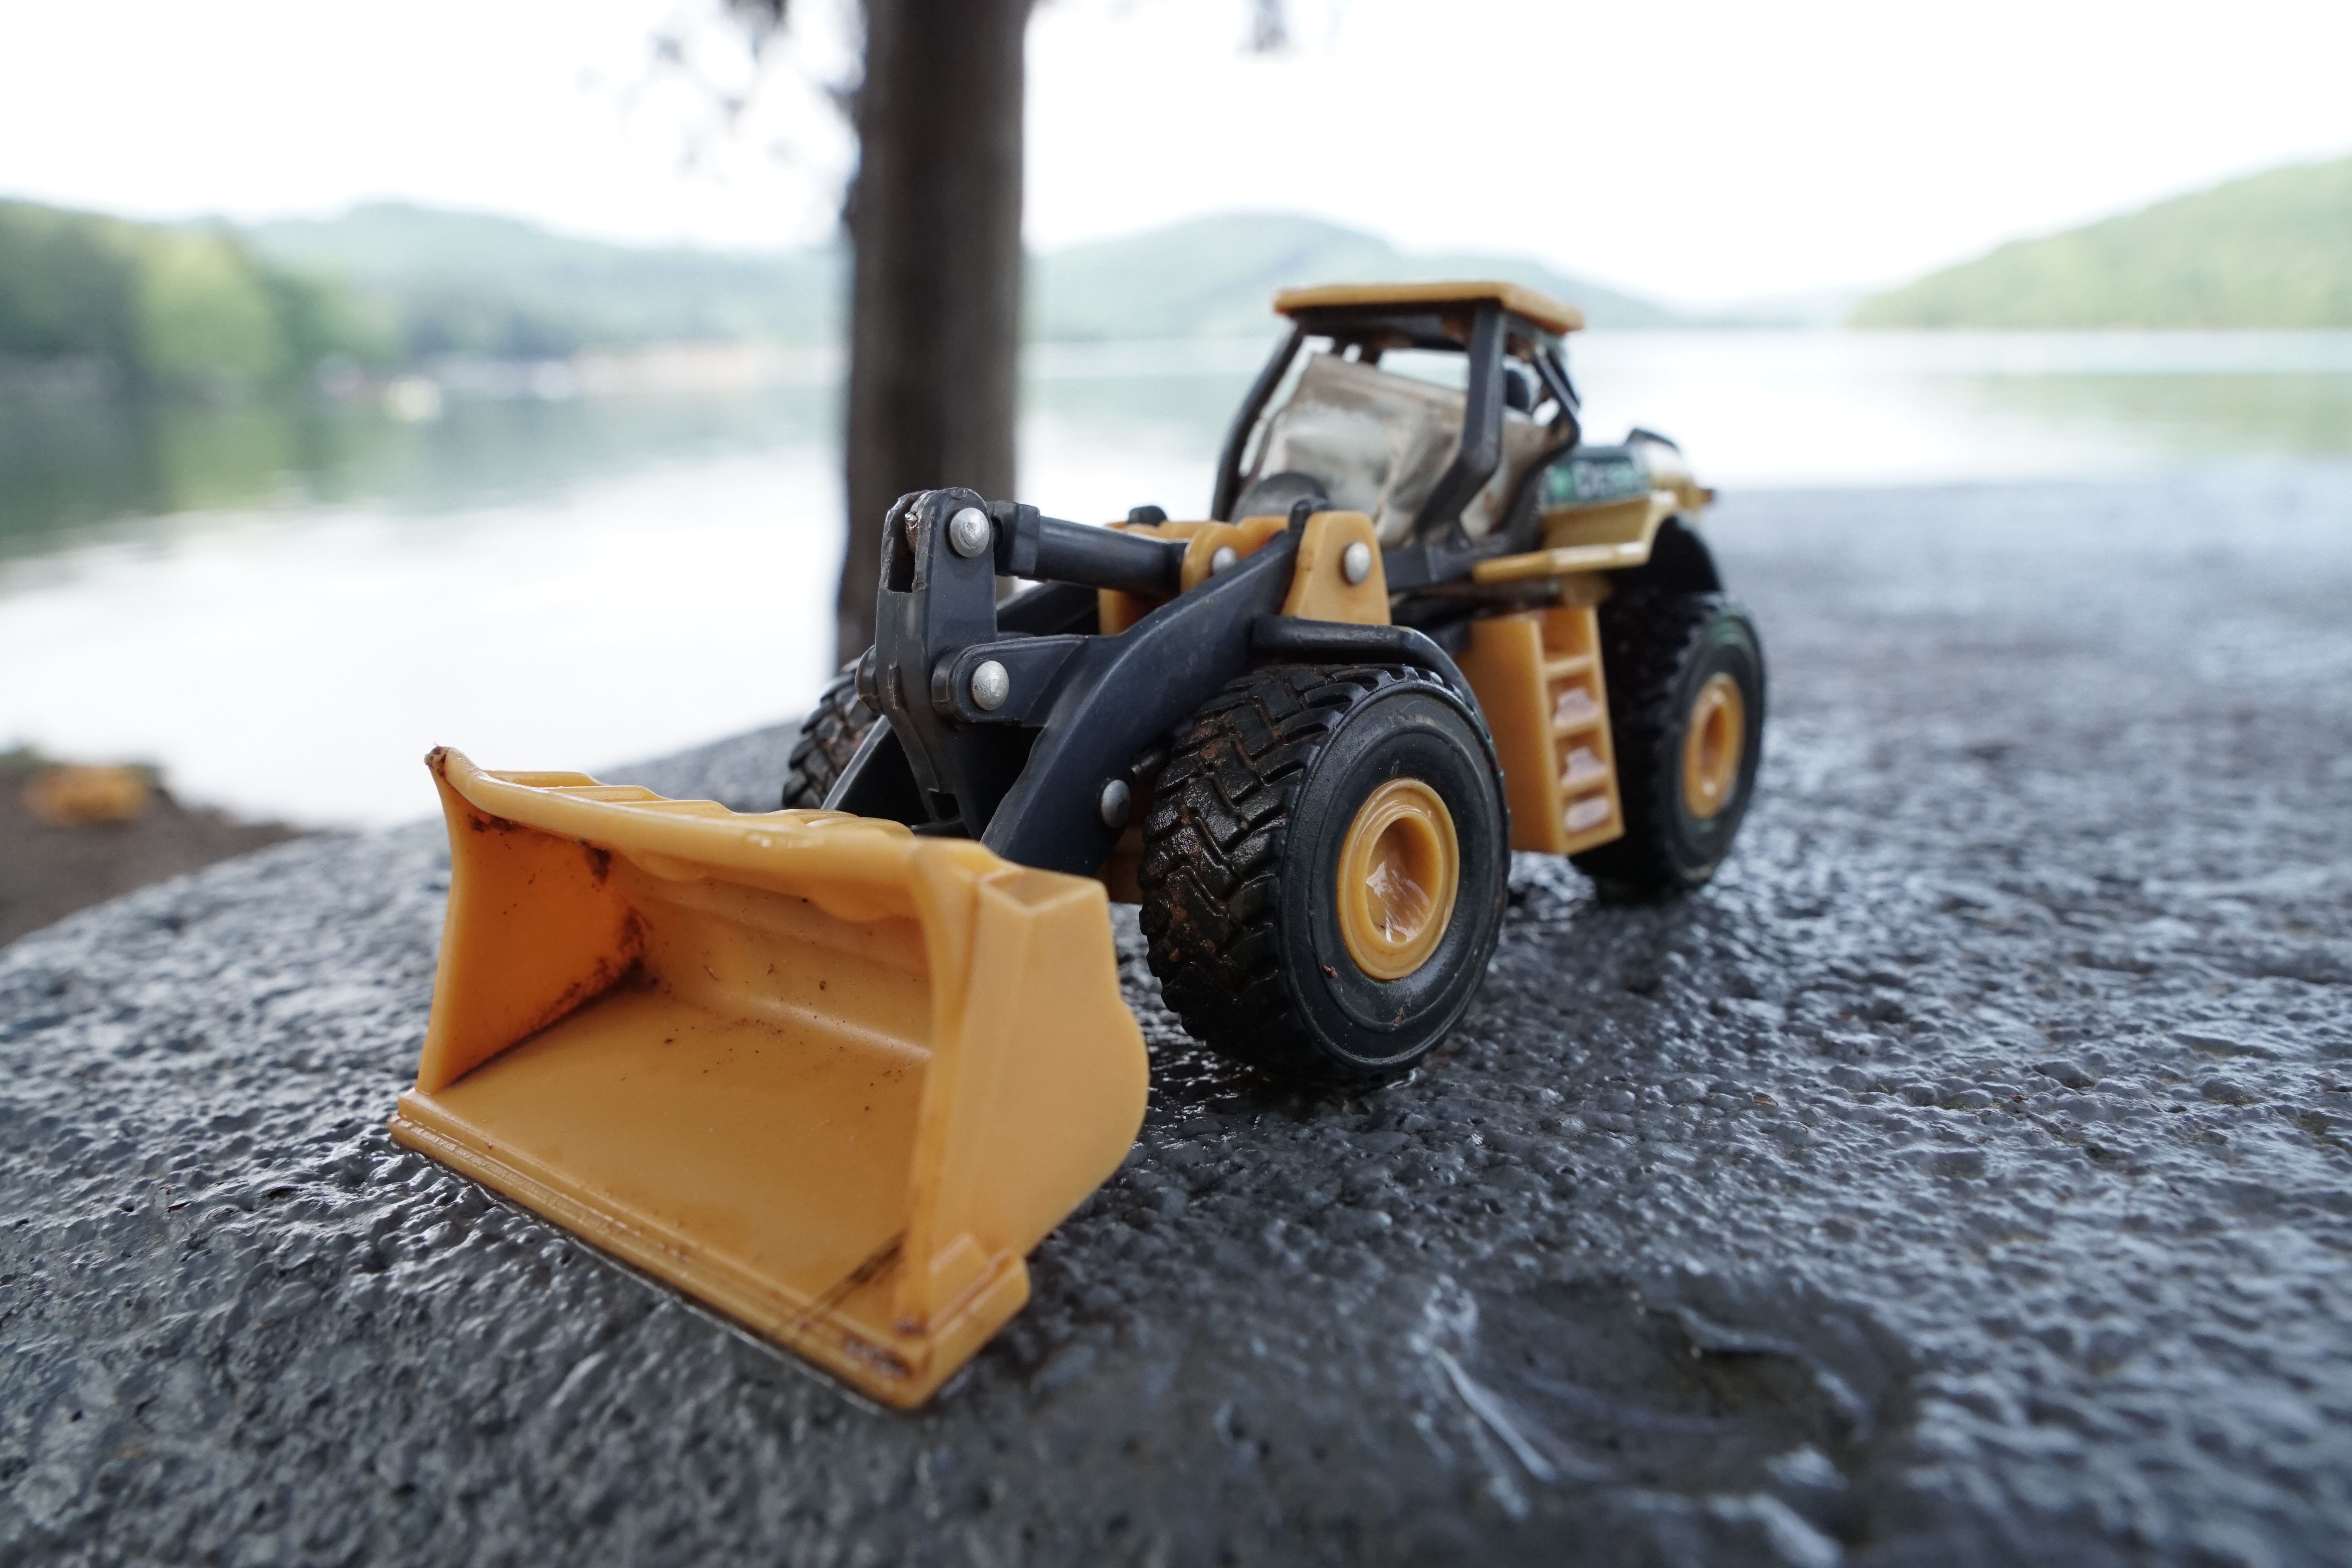
front, end, loader, toy, bucket, kid, construction, equipment, caterpillar, vehicle, construction equipment, bulldozer, scale model, soil, tree, miniature, automotive wheel system, wheel, model car, automotive tire, compactor, scraper, car, asphalt